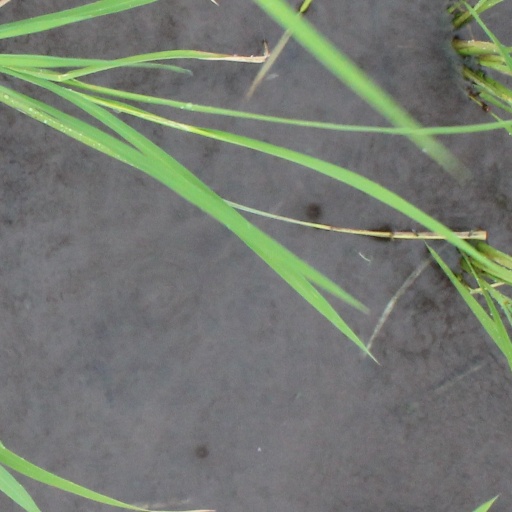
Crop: rice